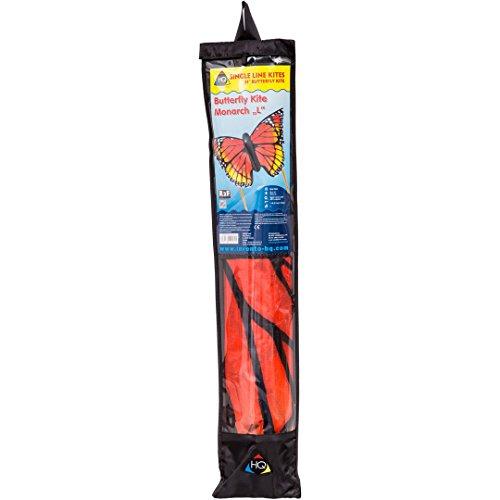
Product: HQ Kites Monarch L Butterfly Kite 50 Inch Single - Line Kite with Tail - Active Outdoor Fun for Ages 5 and Up
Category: Toys & Games | Sports & Outdoor Play | Kites & Wind Spinners | Kites
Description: GREAT BEGINNER KITE: Adults will love it, and any child age 5 and older can easily learn with this kite.
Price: $27.99
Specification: ProductDimensions:31x51x0.5inches|ItemWeight:12.8ounces|ShippingWeight:12.8ounces(Viewshippingratesandpolicies)|DomesticShipping:ItemcanbeshippedwithinU.S.|InternationalShipping:ThisitemcanbeshippedtoselectcountriesoutsideoftheU.S.LearnMore|ASIN:B00FRL32OI|Itemmodelnumber:106544|Manufacturerrecommendedage:5yearsandup